Suburban Mobility Authority for Regional Transportation

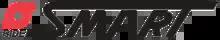
Logo used from 1989 to 2022, still extant on most vehicles

With little interest in the suburbs for expanding mass transit and Detroit not interested in joining the system, SEMTA was restructured as SMART in 1989, reducing the authority's service area from seven counties to four and excluding the city of Detroit. Mike Duggan, then Wayne County's deputy county executive and vice chair of SMART's board of directors, was named the agency's general manager in February 1992.